Ombra mai fu

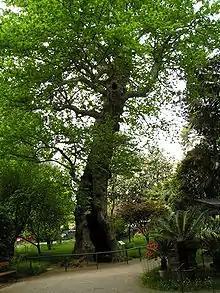
Plane tree (planted in 1680)

The title translates from the Italian as "Never was a shade". It is sung by the main character, Xerxes I of Persia, admiring the shade of a plane tree.